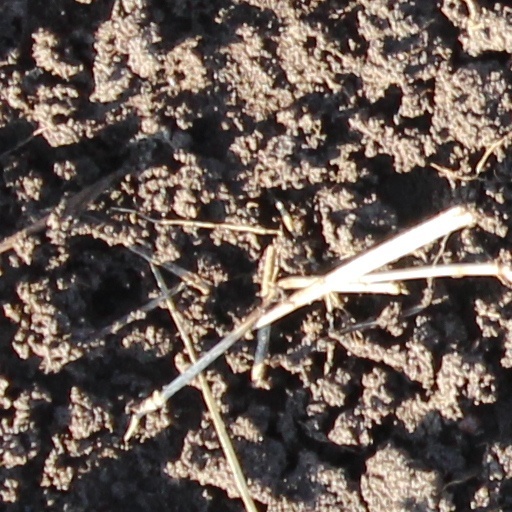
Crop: wheat